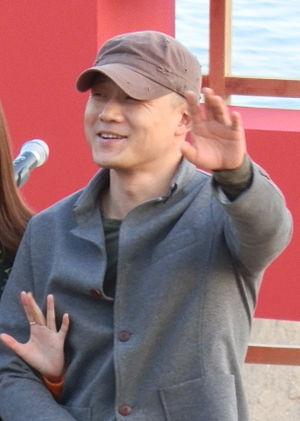
Song Il-gon, né le 1ᵉʳ janvier 1971 à Séoul, est un réalisateur et scénariste sud-coréen. Il est connu pour avoir réalisé Flower Island, Spider Forest, Feather in the Wind et Always